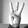
ASL letter: W